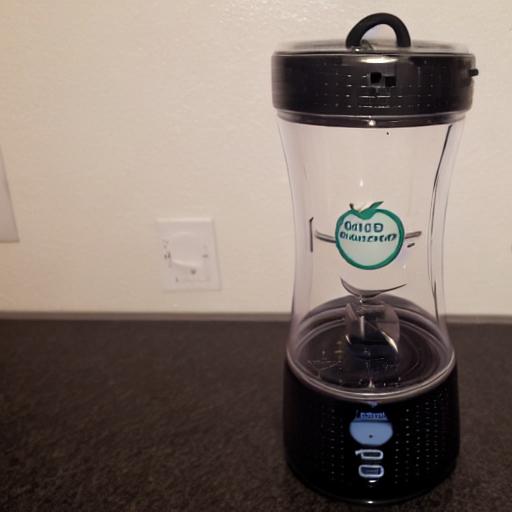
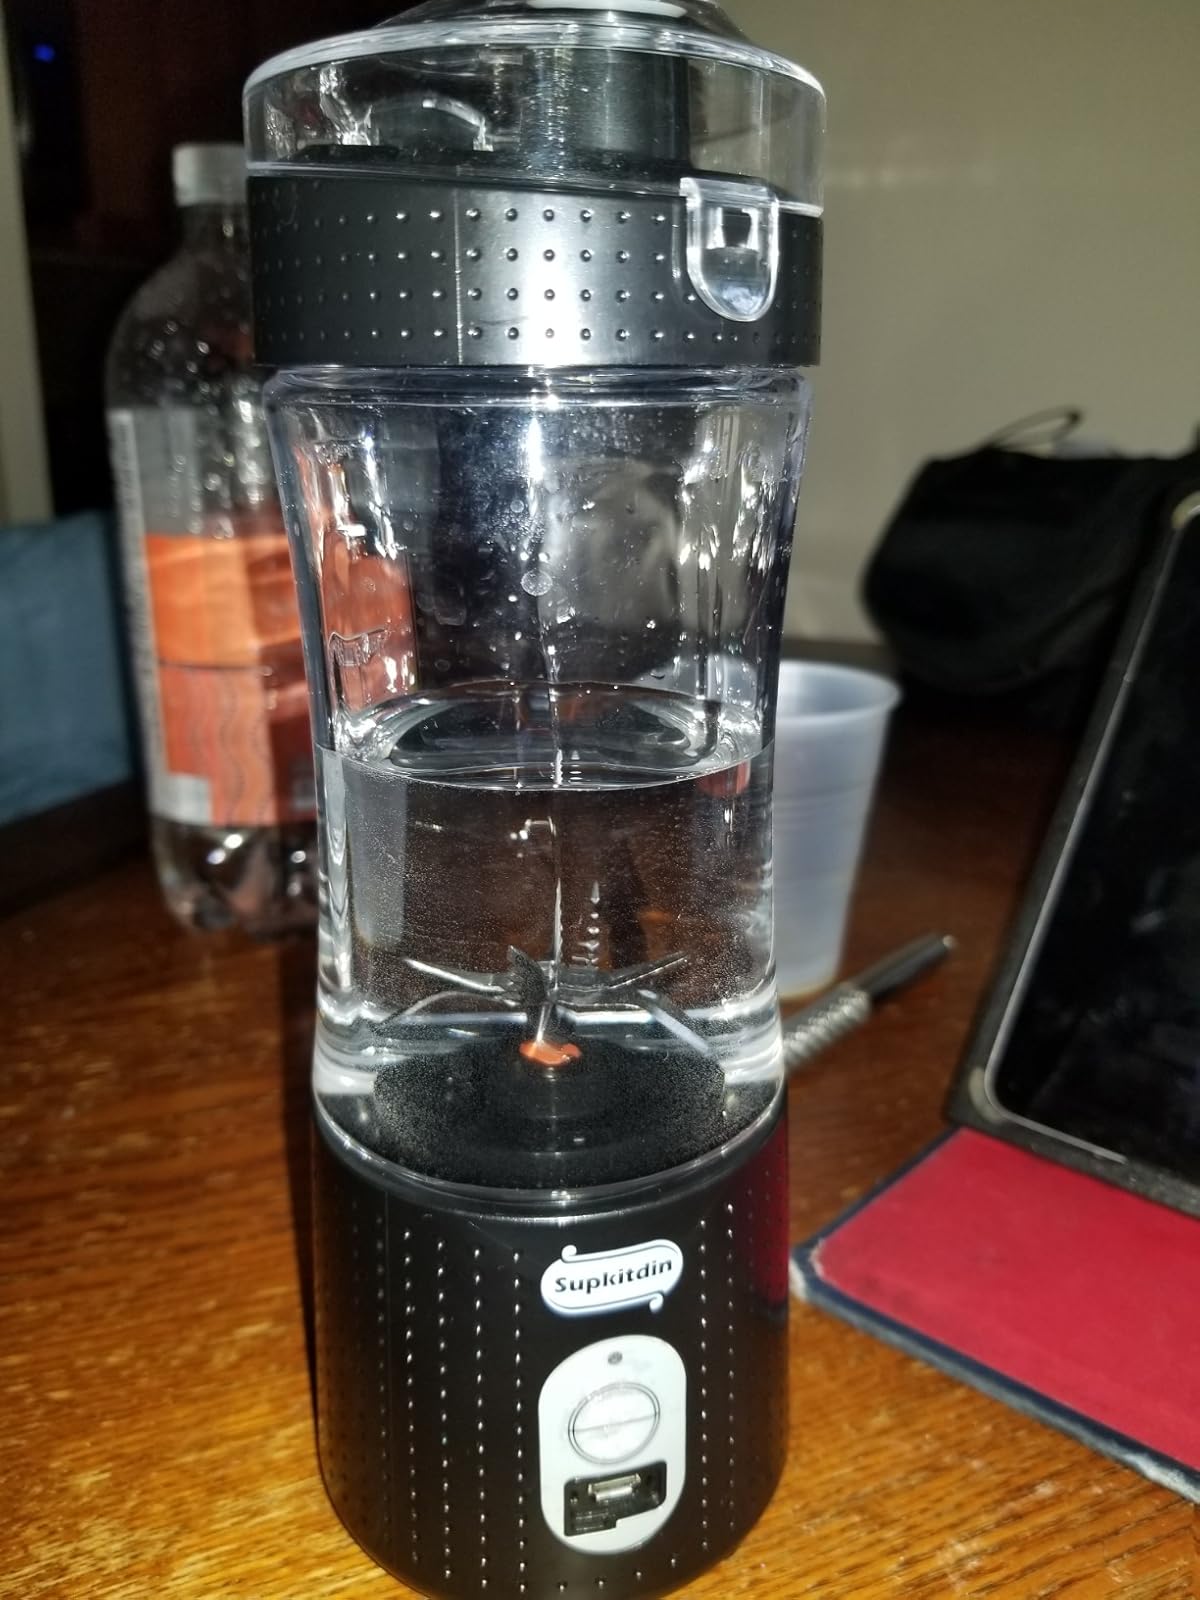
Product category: items_blender
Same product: no